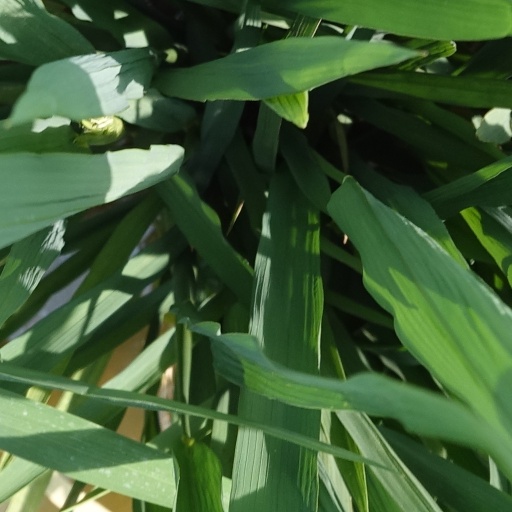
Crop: rice